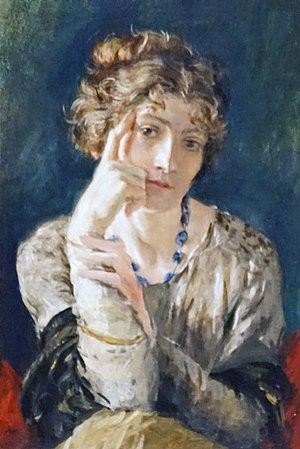
Portrait de Madame Henriette Fortuny par Mariano Fortuny y Madrazo, 1915 Tempera sur carton
Henriette Negrin, née le 4 octobre 1877 à Fontainebleau et morte en 1965 à Venise, est une couturière française et artiste en arts textiles. Elle fut la muse et l'épouse de Mariano Fortuny y Madrazo.